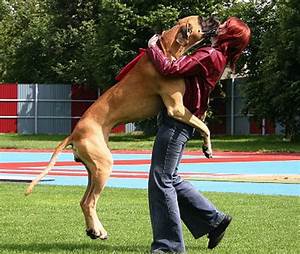
Label: dog